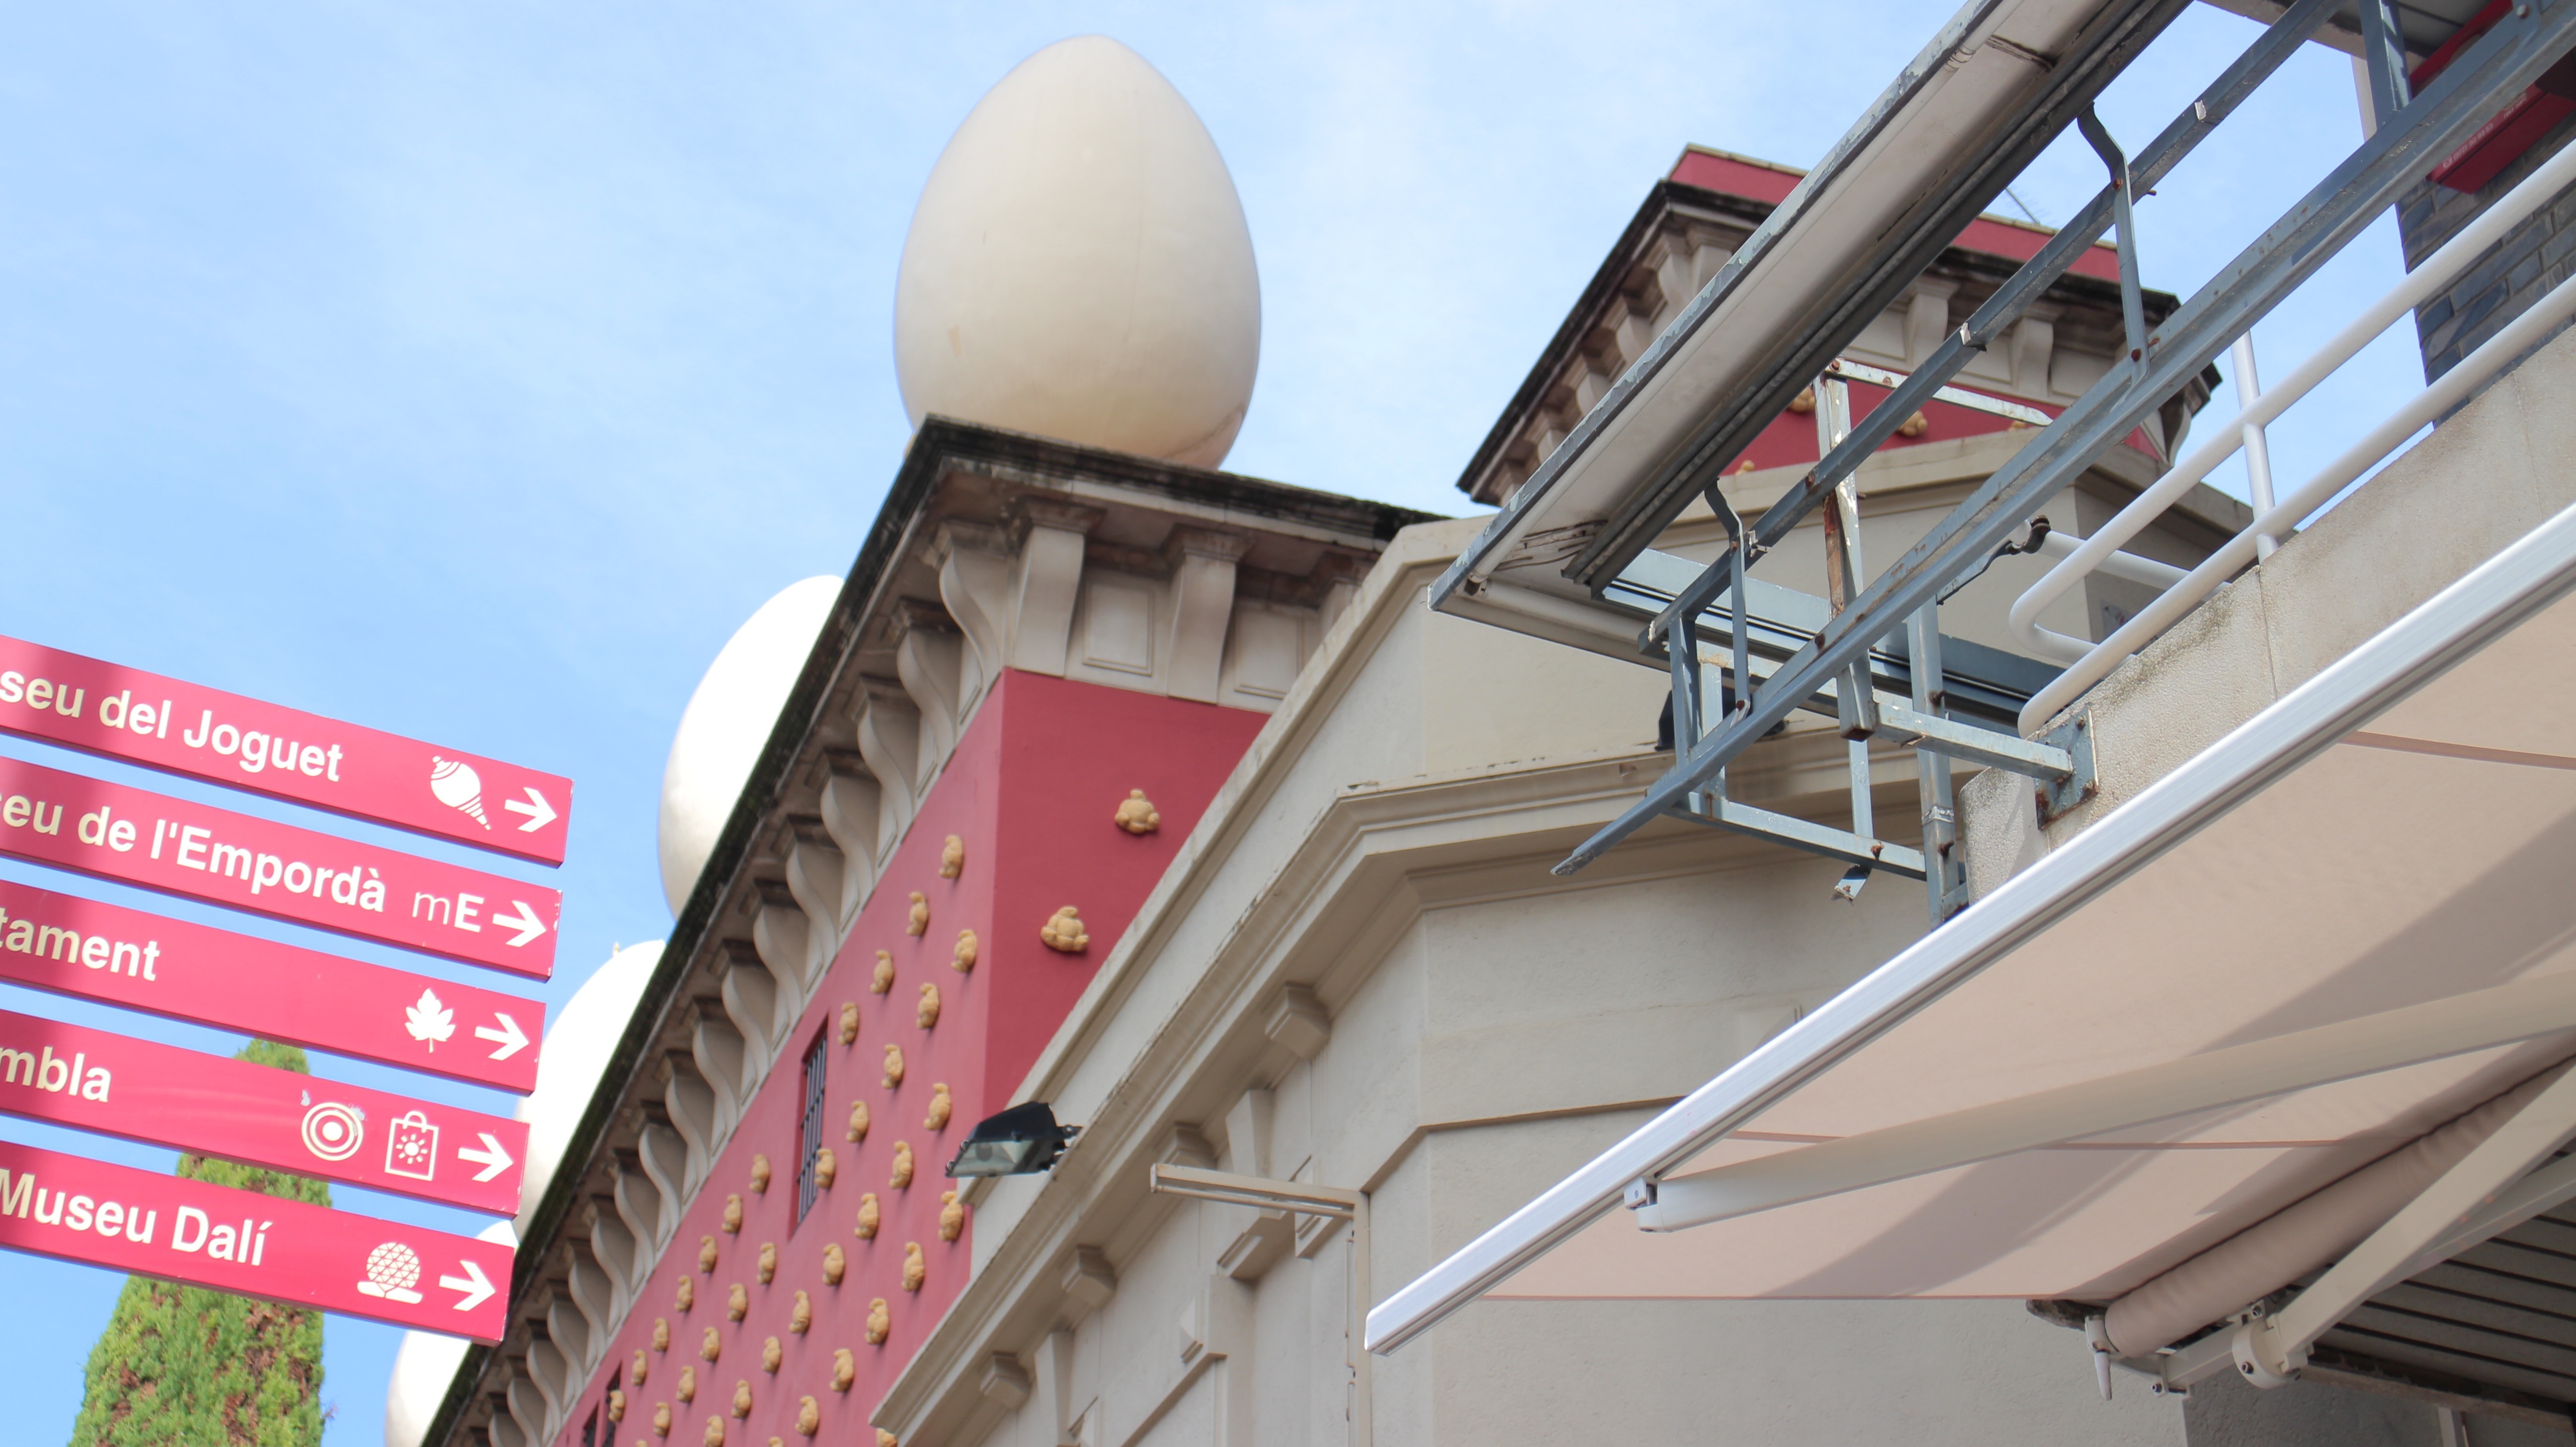
advertising, facade